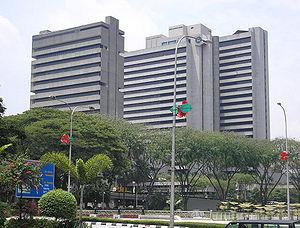
La Banque d'État de Malaisie est la banque centrale malaisienne. Elle a été créée le 26 janvier 1959 par l'Ordonnance sur la Banque Centrale Malaisienne de 1958.